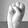
ASL letter: S